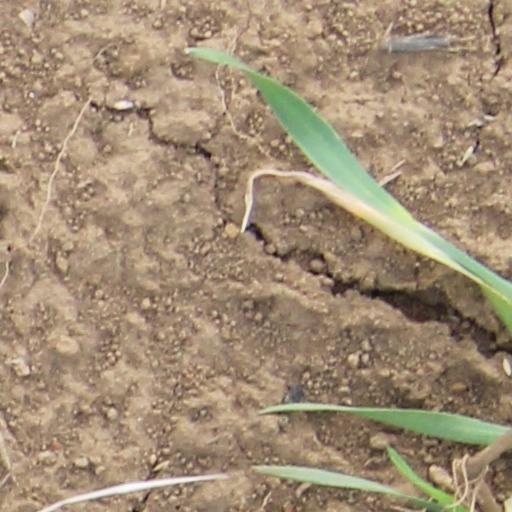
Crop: wheat